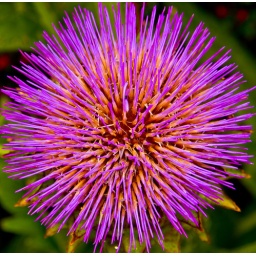
The same flower as the next picture but from above (on a ladder as the plant is over 4ft tall)